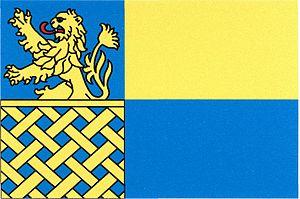
Lovosice est une ville du district de Litoměřice, dans la région d'Ústí nad Labem, en Tchéquie. Sa population s'élevait à 8 772 habitants en 2018.